Yuan Quan

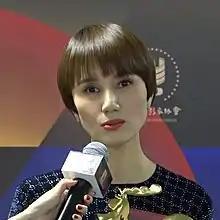
Yuan in 2020

Yuan Quan (born 16 October 1977), also known as Yolanda Yuan, is a Chinese actress and singer. She graduated from the Central Academy of Drama where she majored in drama.